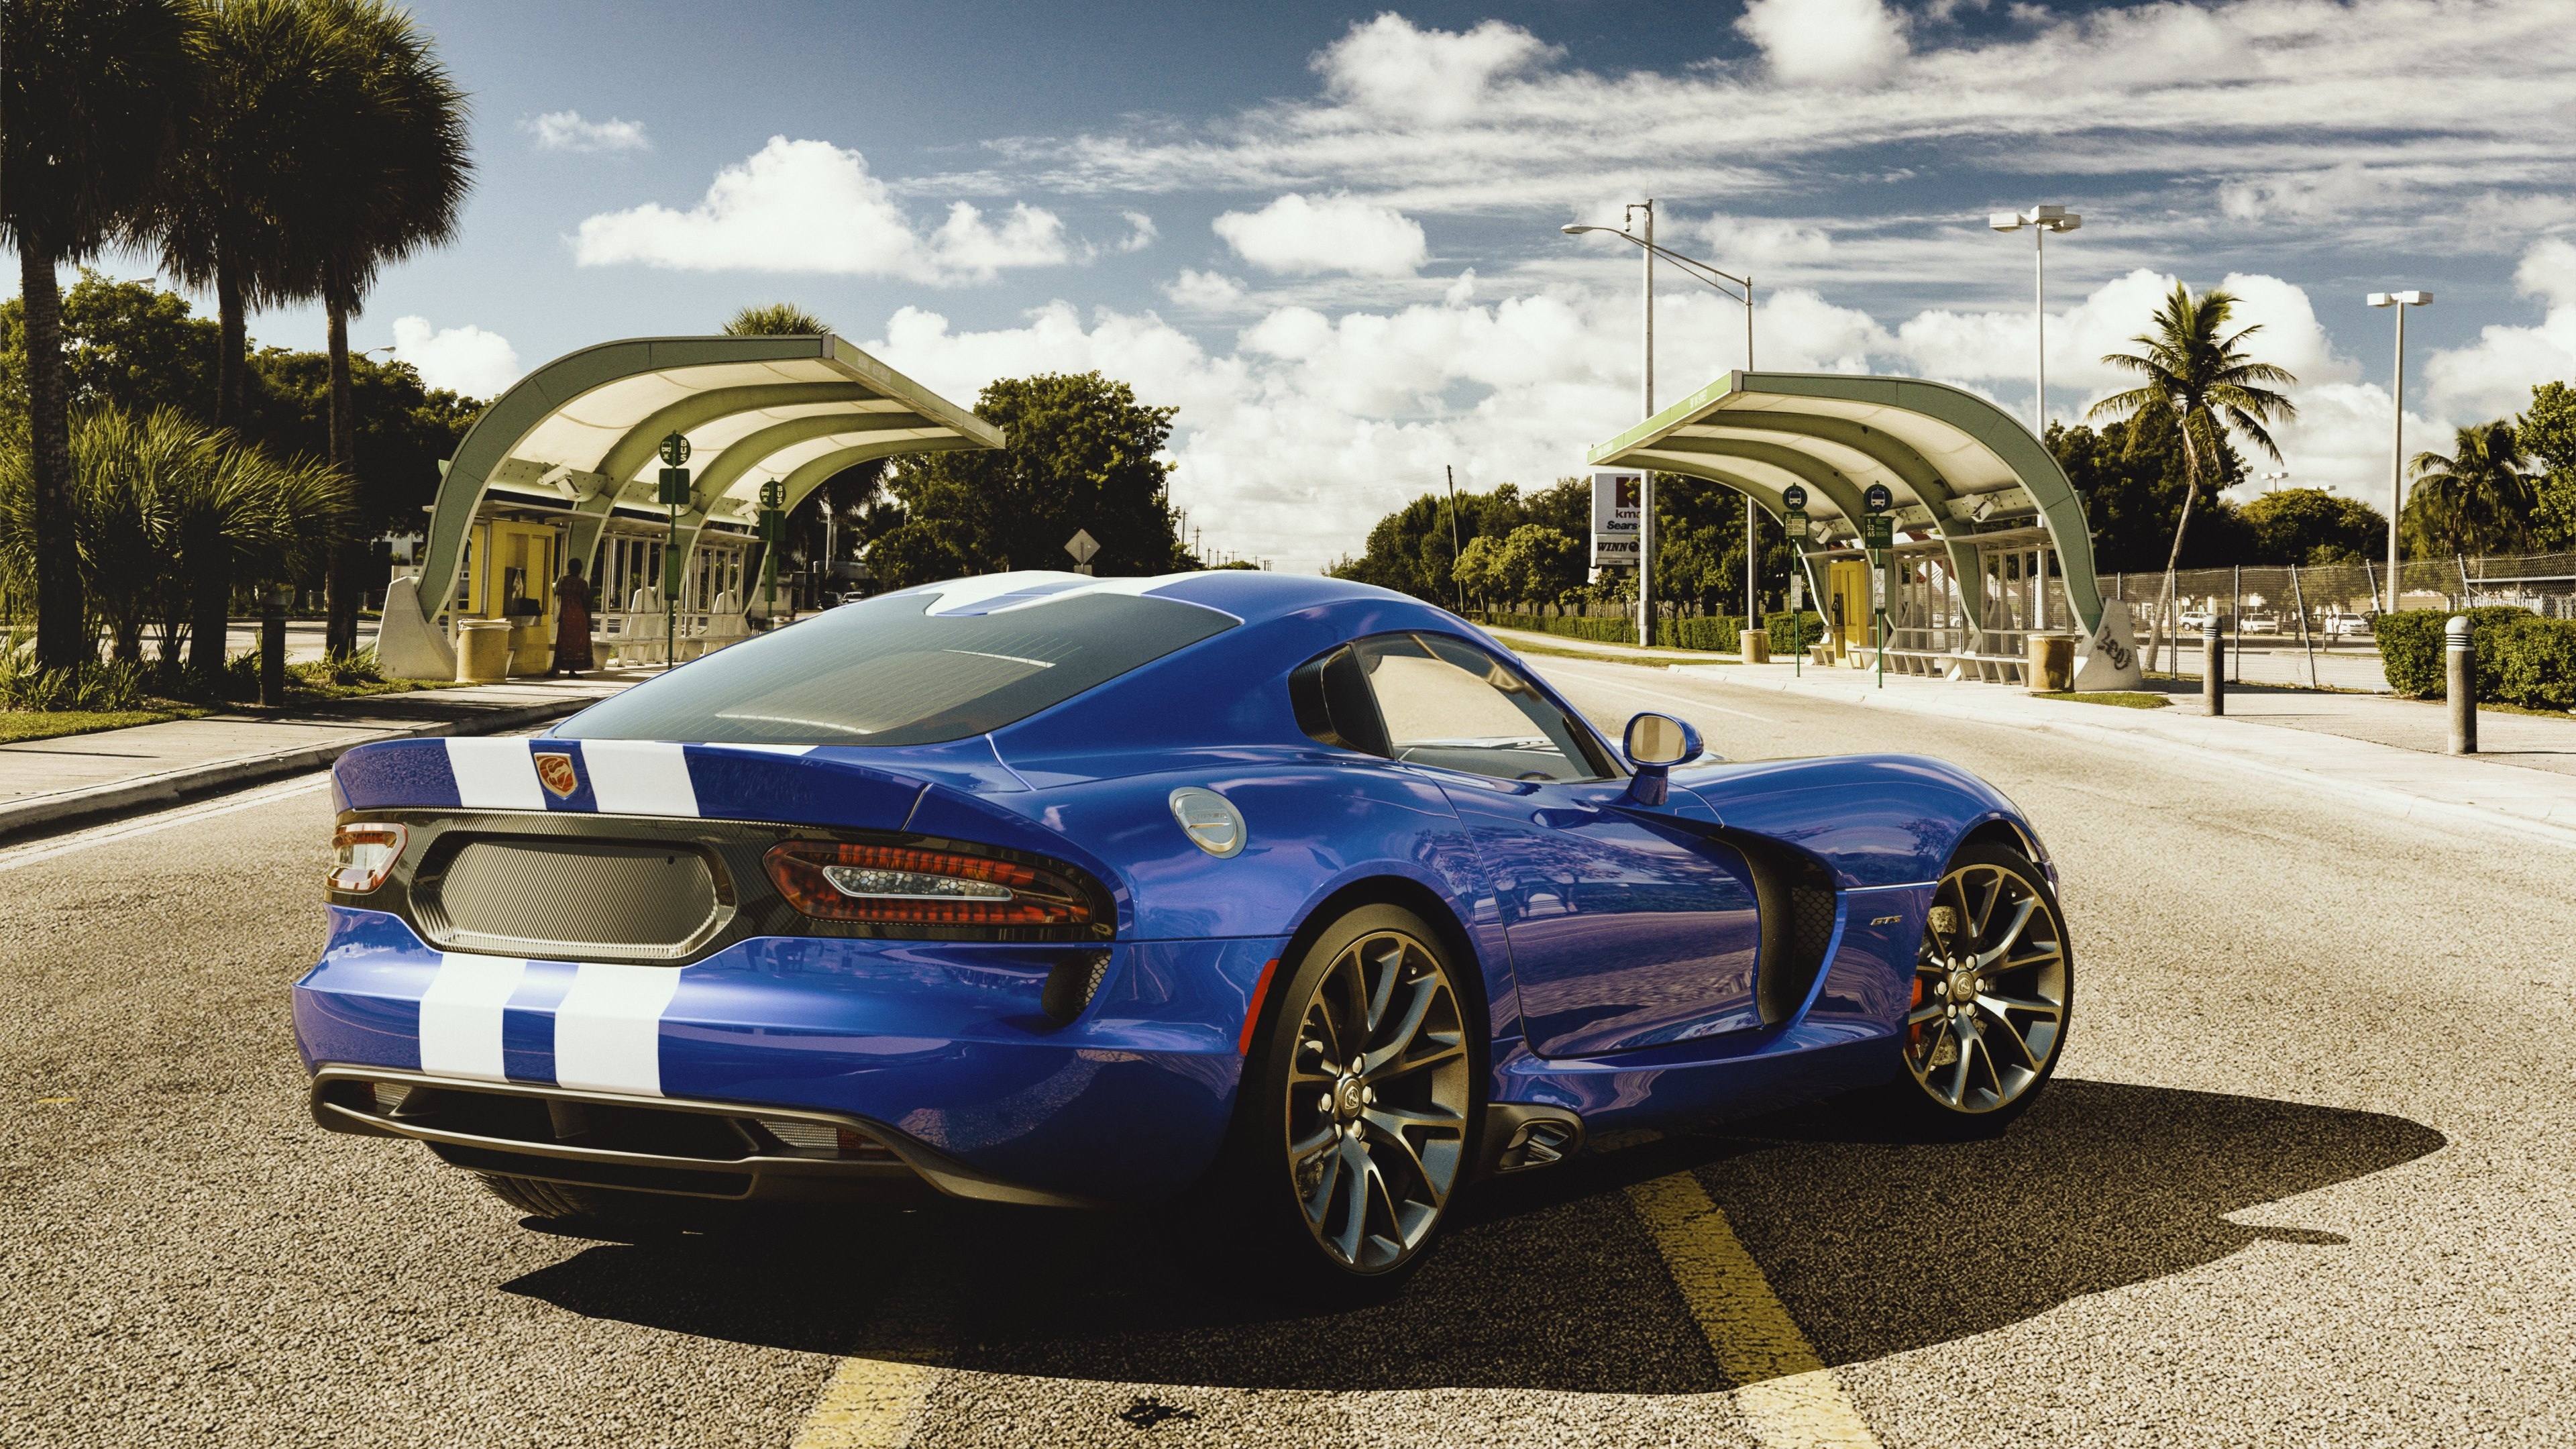
car, wheel, vehicle, sports car, muscle car, race car, supercar, dodge viper, land vehicle, automobile make, automotive design, performance car, aston martin dbs